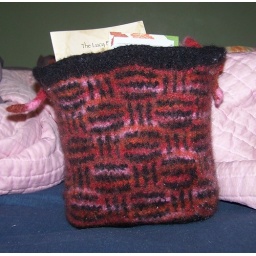
Patons Merino in black and Radiance (pink and brown colorway)